Polytonality

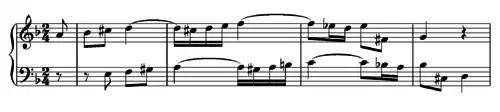
Duetto II from "Clavier-Übung III" by J. S. BachFile:Duetto II by Bach (polytonality) - version for audio.wav

In J. S. Bach's "Clavier-Übung III", there is a two-part passage where, according to Scholes: "It will be seen that this is a canon at the fourth below; as it is a strict canon, all the intervals of the leading 'voice' are exactly imitated by the following 'voice', and since the key of the leading part is D minor modulating to G minor, that of the following part is necessarily A minor modulating to D minor. Here, then, we have a case of polytonality, but Bach has so adjusted his progressions (by the choice at the critical moment of notes common to two keys) that while the right hand is doubtless quite under the impression that the piece is in D minor, etc., and the left hand that it is in A minor, etc., the listener feels that the whole thing is homogeneous in key, though rather fluctuating from moment to moment. In other words, Bach is trying to make the best of both worlds—the homotonal one of his own day and (prophetically) the polytonal one of a couple of centuries later."